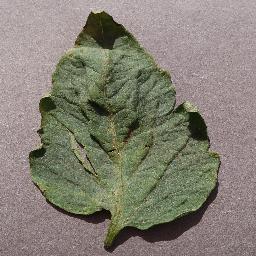
Label: Tomato___Target_Spot